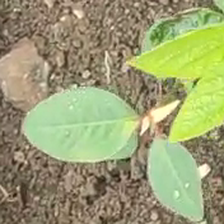
Weed species: Moti_dudhi(Euphorbia_geneculata_L)